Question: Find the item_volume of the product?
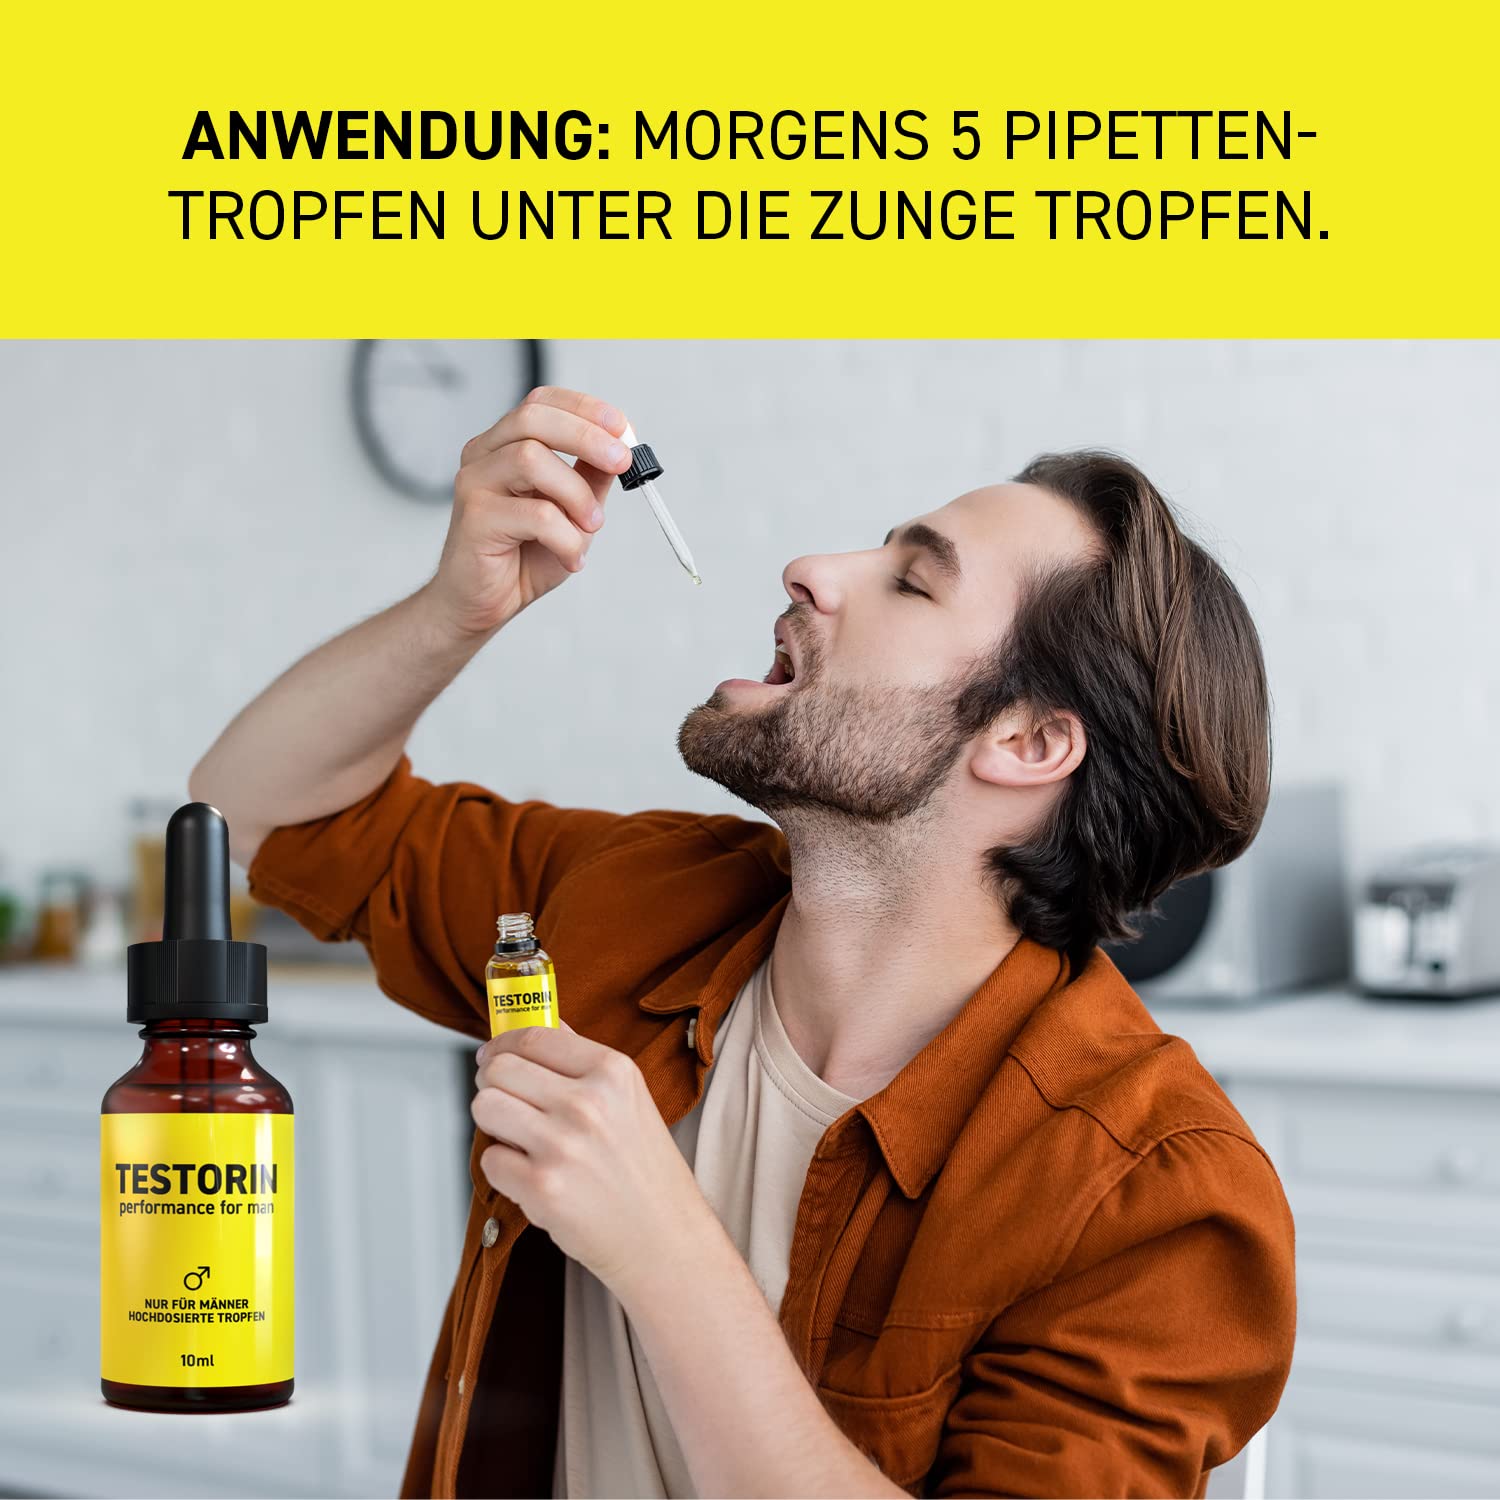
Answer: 10.0 millilitre